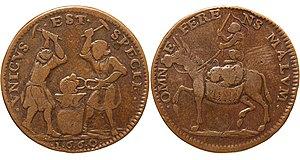
Lustucru ou le père Lustucru est un personnage satirique imaginaire probablement apparu au début du XVIIᵉ siècle, en tant que médecin et également forgeron chargé de « reformer » la tête des femmes, à l'aide de ses outils de forgeron, pour les guérir de prétendus maux, en raison de certaines déviances de leur caractère. Cela apparaît donc rétrospectivement comme une tentative de revanche « sexiste », de la part d'hommes inquiets de certaines initiatives féminines d'émancipation à l'époque.